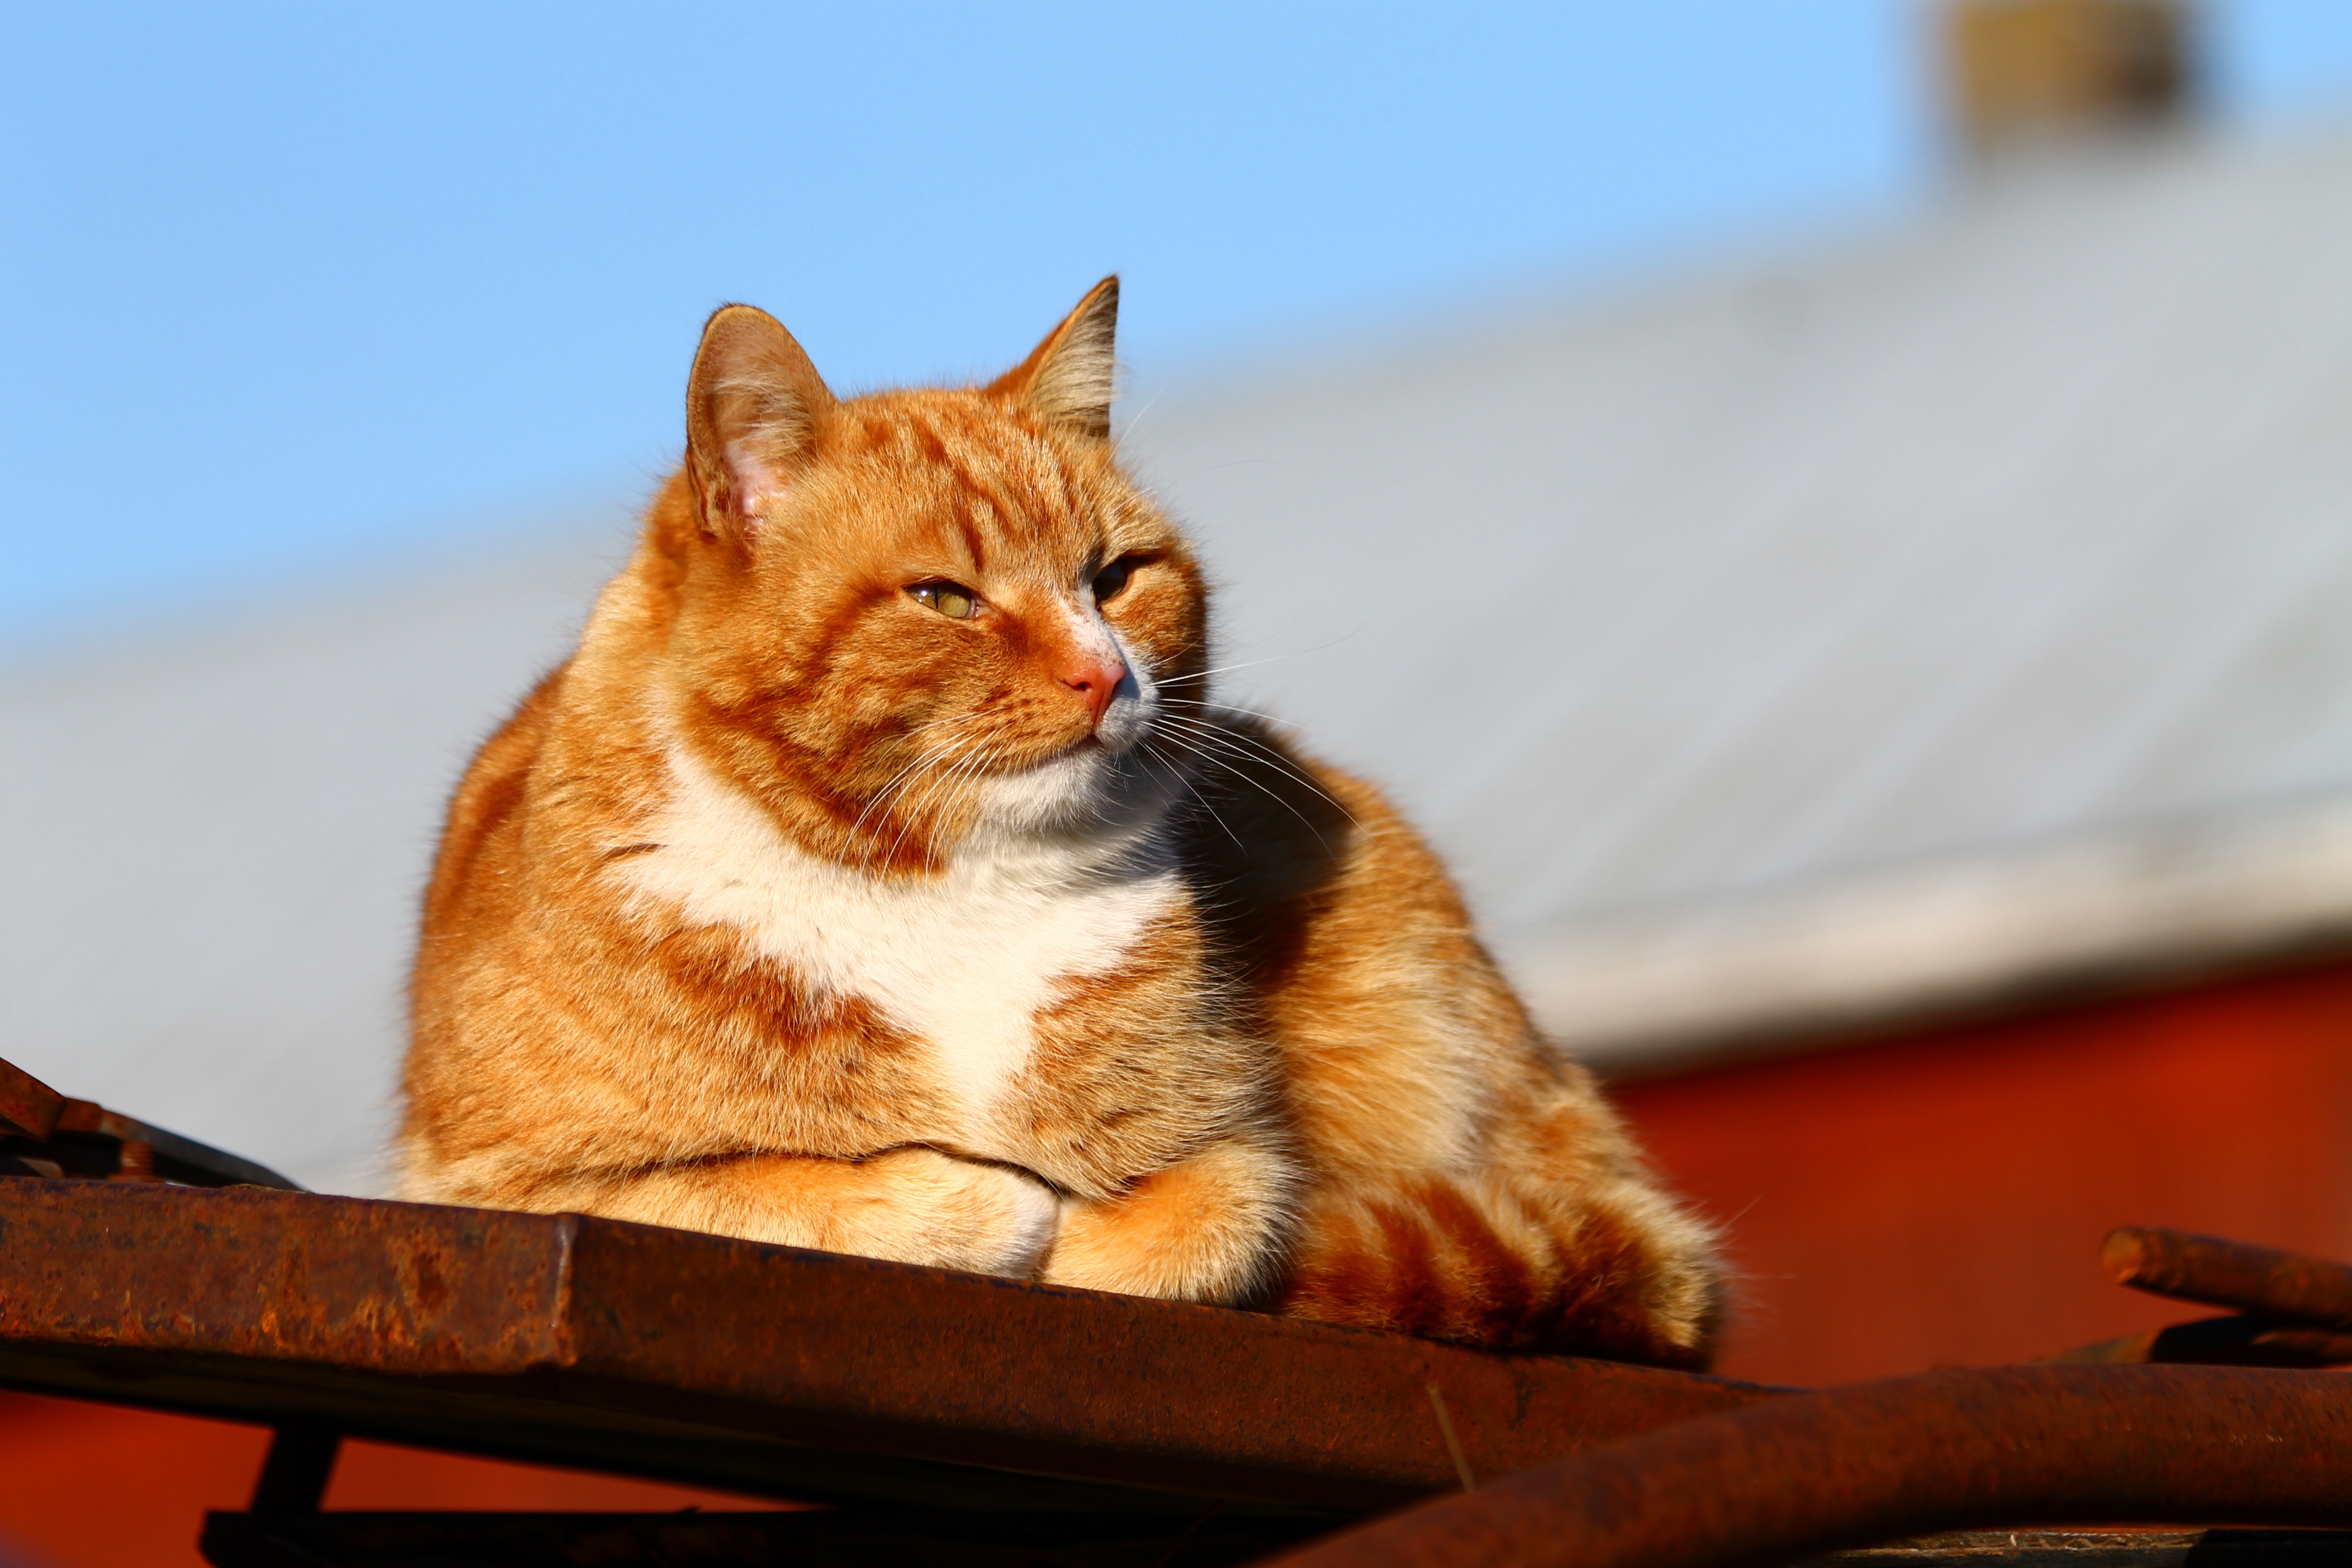
fluffy, cat, mammal, nose, whiskers, kitty, vertebrate, tabby cat, european shorthair, cat lying, small to medium sized cats, cat like mammal, domestic short haired cat